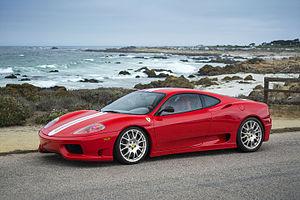
Stradale est une appellation italienne de version GT routière de série, déclinée de voiture de prestige de compétition automobile.